Podium girl

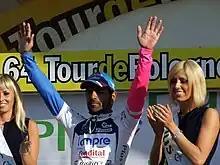
Danilo Napolitano is applauded by the podium girls on the 2007 Tour of Poland

Podium girls were originally selected from the population of the town where each day's finishing stage was held, and the only requirements were for them to be under 30 and about the same height as each other. Today, they are selected from applications put forward by modelling agencies or individual applicants. The women are chosen by the sponsors of the four coloured racing jerseys (yellow, green, polka dot, and white) awarded to those leading in particular categories. Although the hours are long – often over 12 hours per day and in all weather conditions – the job is well-paid, at a rate of about €1,000–2,000 for three weeks' work, and food and accommodation are provided.